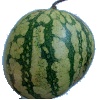
Label: Watermelon 1